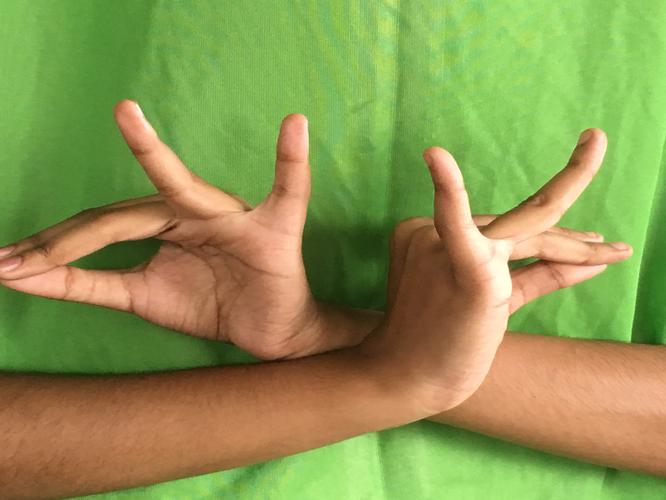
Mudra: Katakavardhana
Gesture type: double_hand